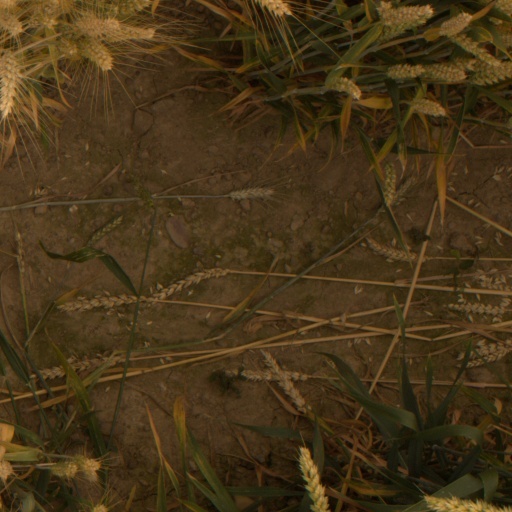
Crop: wheat